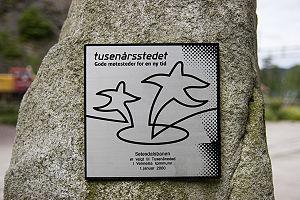
Tusenårsted est un endroit qu'un comté norvégien ou une commune ont choisi pour marquer la transition vers l'an 2000.